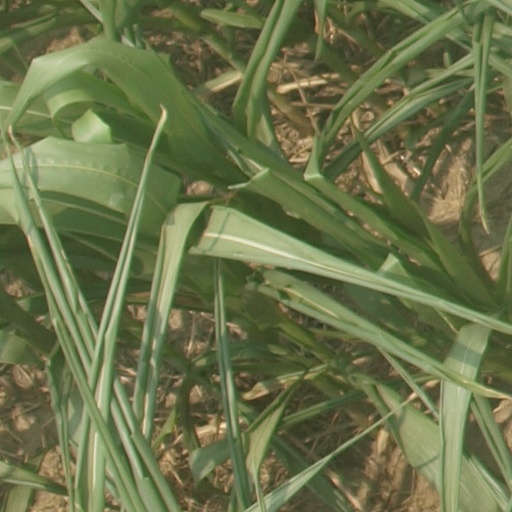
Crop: maize; corn